2014–15 Arsenal F.C. season

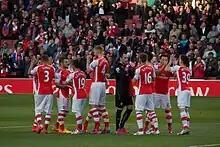
Arsenal players before their match against Sunderland at the Emirates Stadium

A Sánchez brace (two goals) and a first senior goal from Chambers helped Arsenal dispatch Sean Dyche's Burnley 3–0 at home on 1 November. The Chilean took his club goal tally to ten goals during the match, Wenger praised Sánchez after the match by comparing the player to Uruguayan forward Luis Suárez in his post-match interview. Travelling to Wales, Arsenal then lost to Swansea City 2–1, after having a one goal lead courtesy of a tidy Sánchez finish. The club's first home defeat came against Manchester United; the 2–1 loss was Arsenal's first and only consecutive defeat in the Premier League during the season. A Kieran Gibbs own goal and a tidy Wayne Rooney finish meant that Giroud's goal in added time was just a consolation; after the match, Wenger called his side "defensibly naive" and also thought the game was "one way traffic" in United's favour. The defeat was a dent in Arsenal's title hopes, given that Jack Wilshere was also injured after a heavy Paddy McNair challenge. The club ended their month positively with a tight 1–0 away win against West Bromwich Albion, courtesy of a Welbeck header.